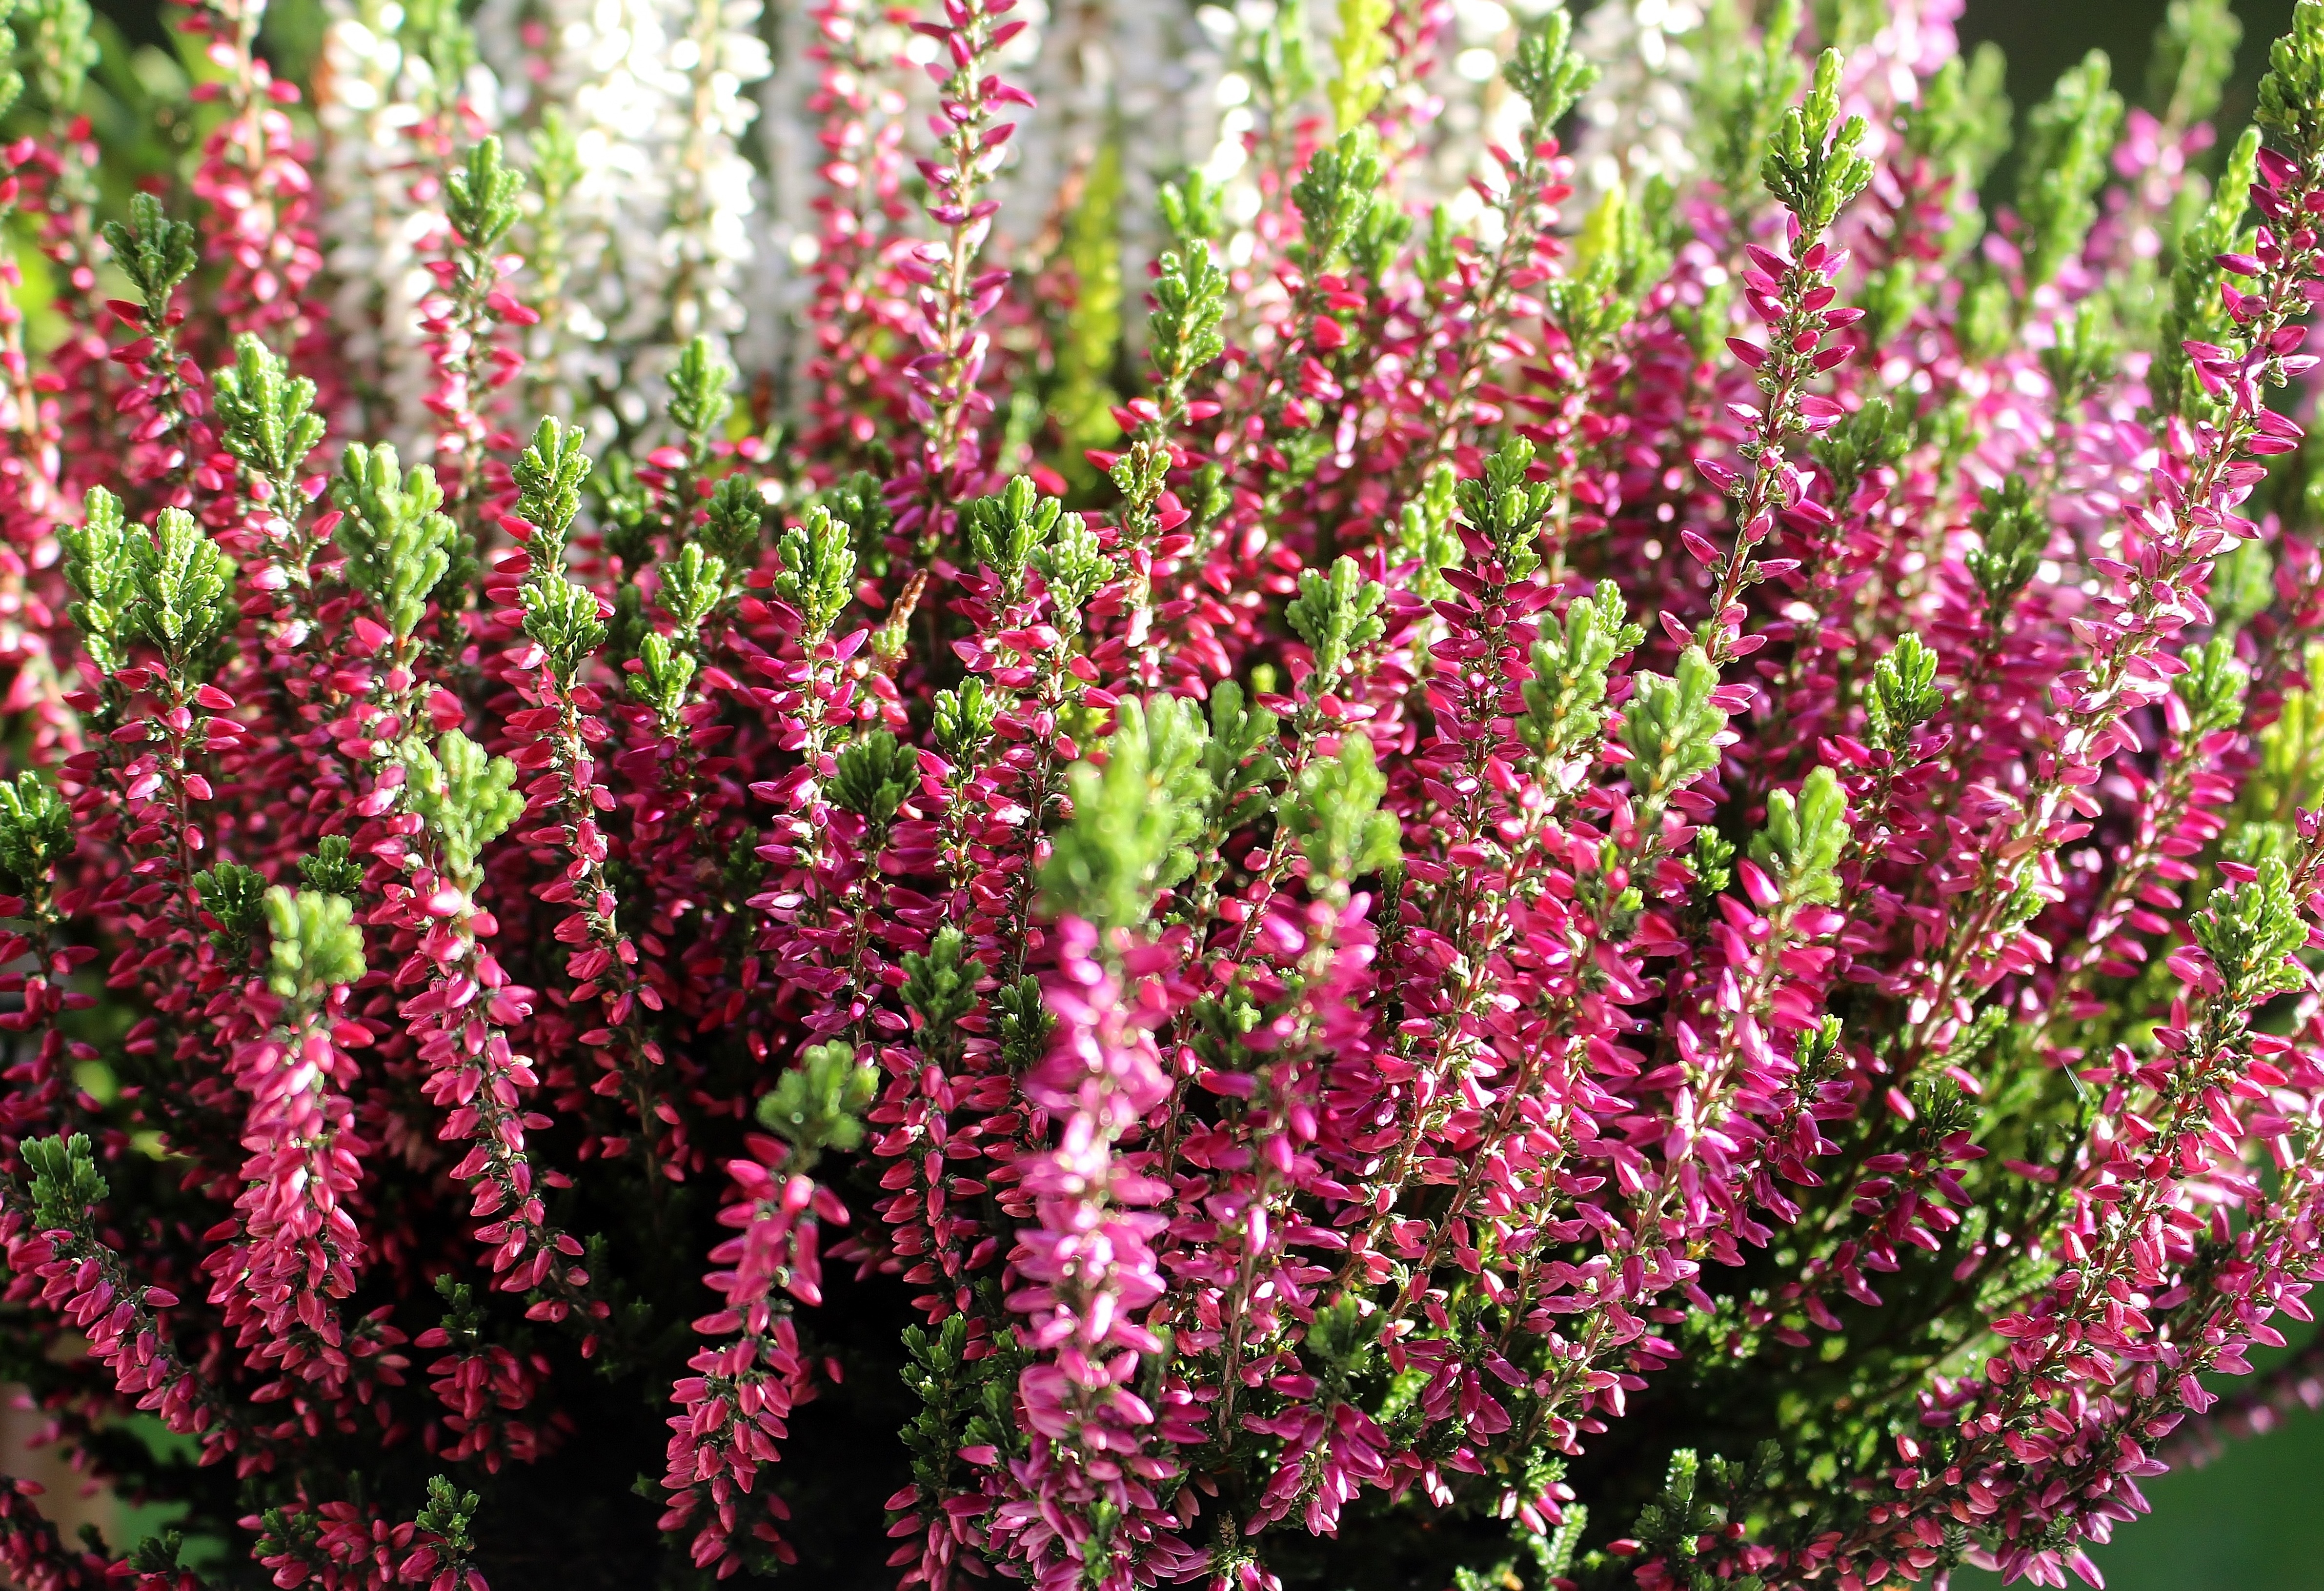
plant, flower, herb, autumn, botany, garden, flora, wildflower, flowers, shrub, digitalis, heather, erika, flowering plant, annual plant, land plant, hyssopus, loosestrife and pomegranate family